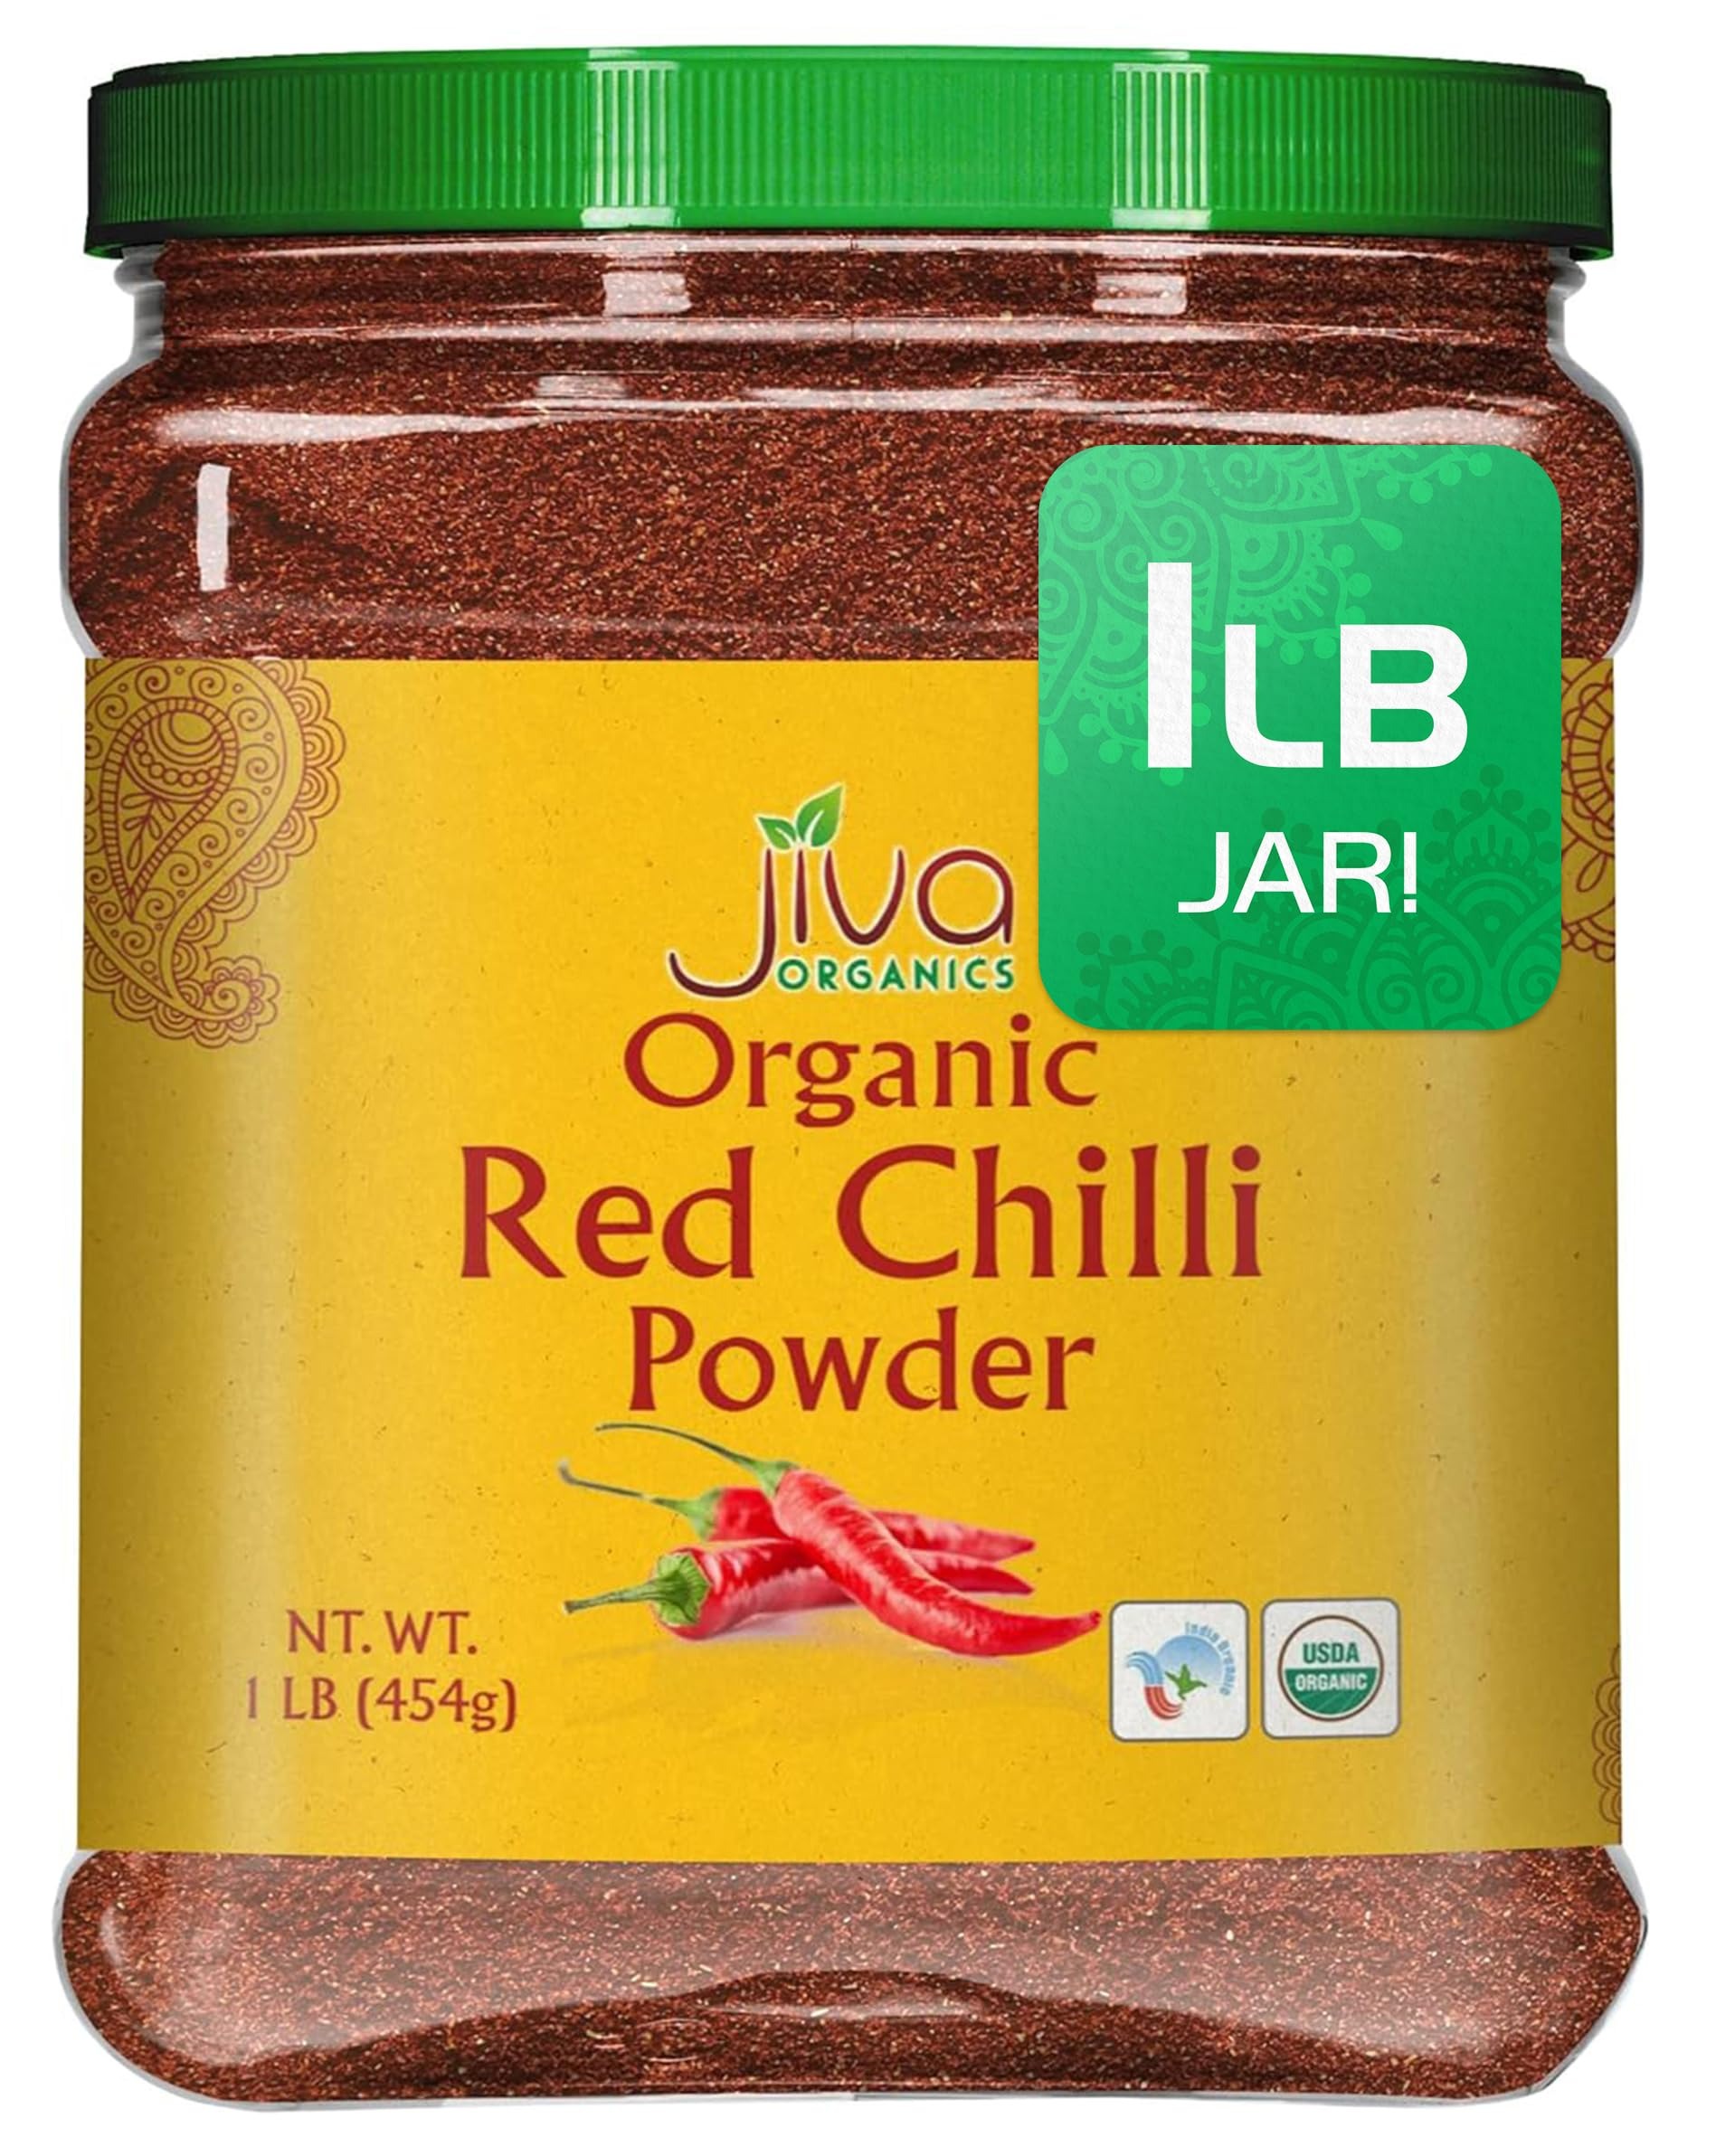
Item Name: Jiva Organic Red Chili Powder 1 Pound Jar - Non-GMO, Suitable for Vegetarians
Bullet Point 1: 100% ORGANIC & NATURAL: Our Jiva Organics Red Chilli Powder is sourced from certified organic farms in India
Bullet Point 2: HOT & SPICY: We use a premium quality, hot chili from India where a little goes a long way! Lasts a long time
Bullet Point 3: Can be used in a variety of dishes - not just Indian! Versatile!
Bullet Point 4: PRODUCT OF INDIA
Bullet Point 5: Large 1 Pound Jar offers a great value
Product Description: Jiva Organic Red Chili Powder 1 Pound Jar - Non-GMO, Suitable for Vegetarians
Value: 16.0
Unit: Ounce

Price: 19.99